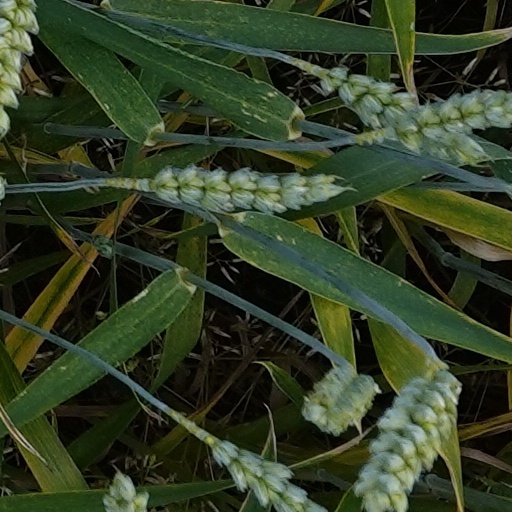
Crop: wheat